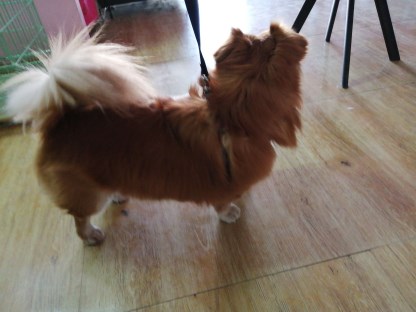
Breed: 3336-n000121-chinese_rural_dog